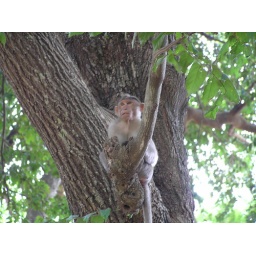
monkey in tree